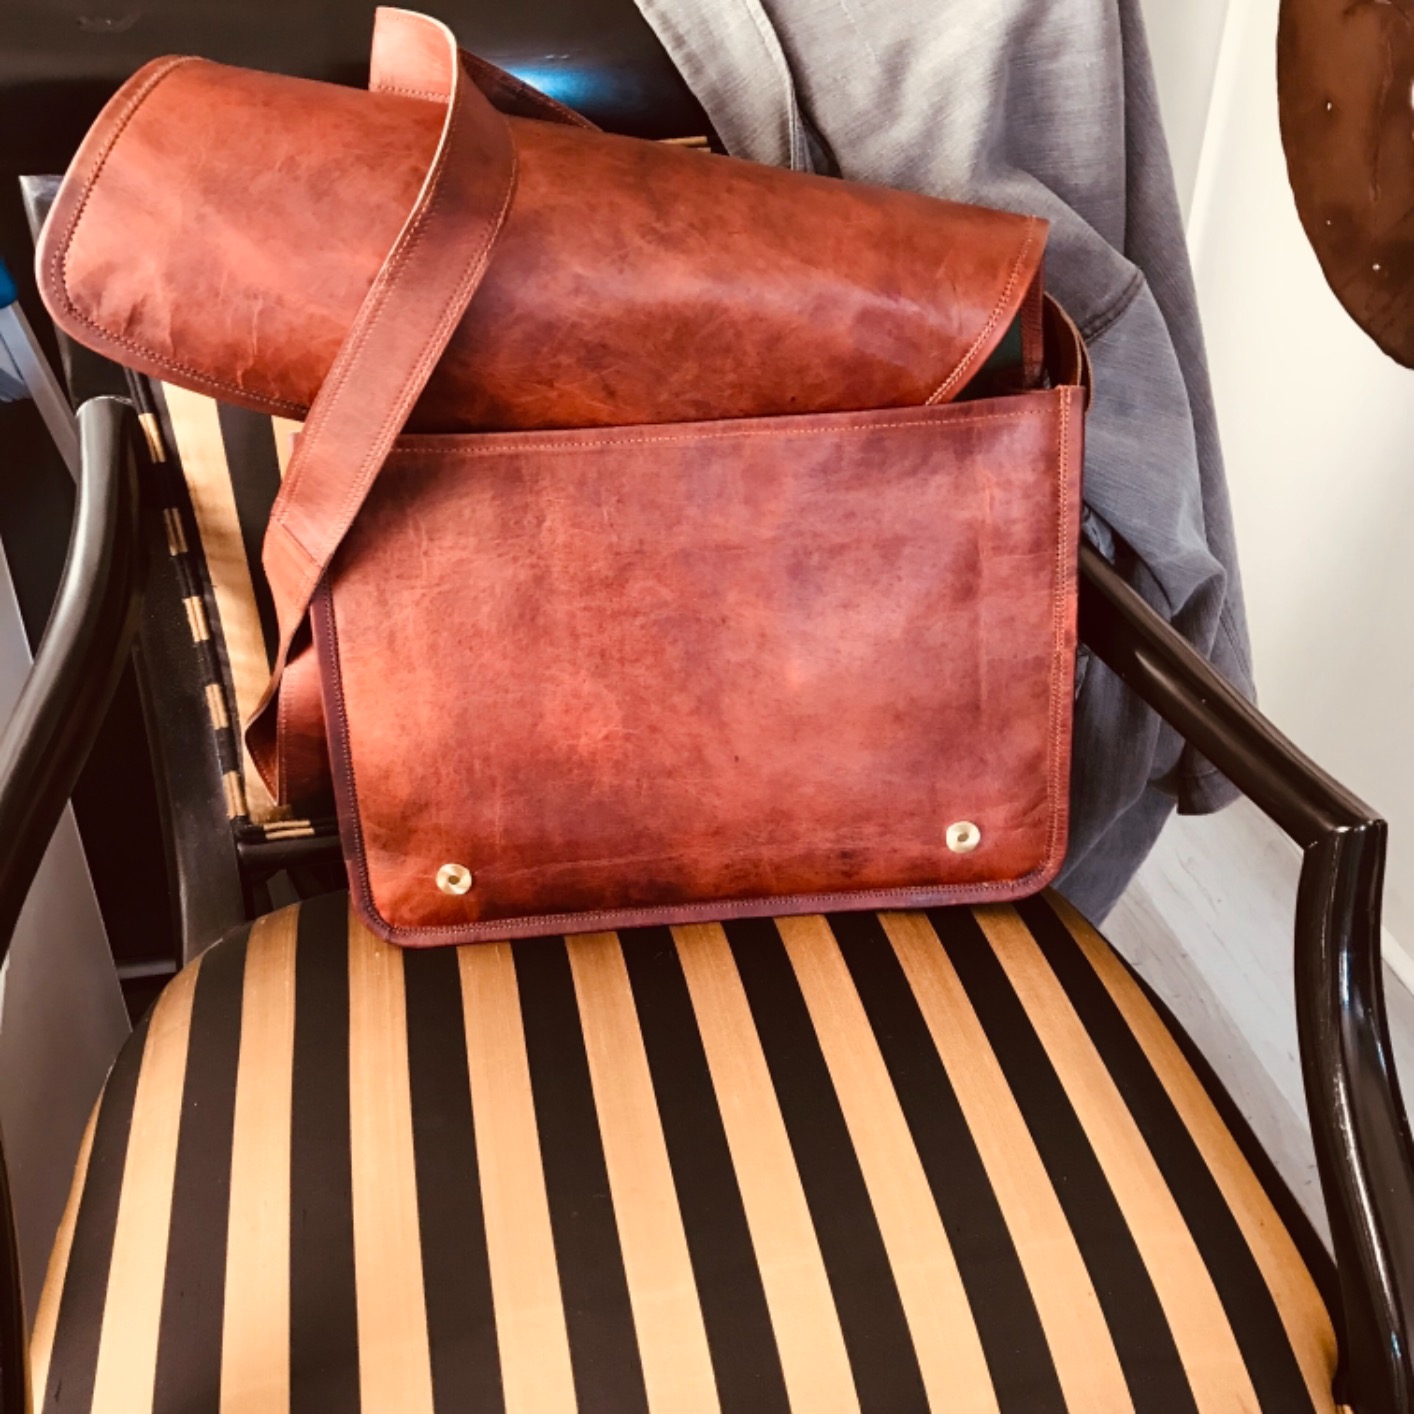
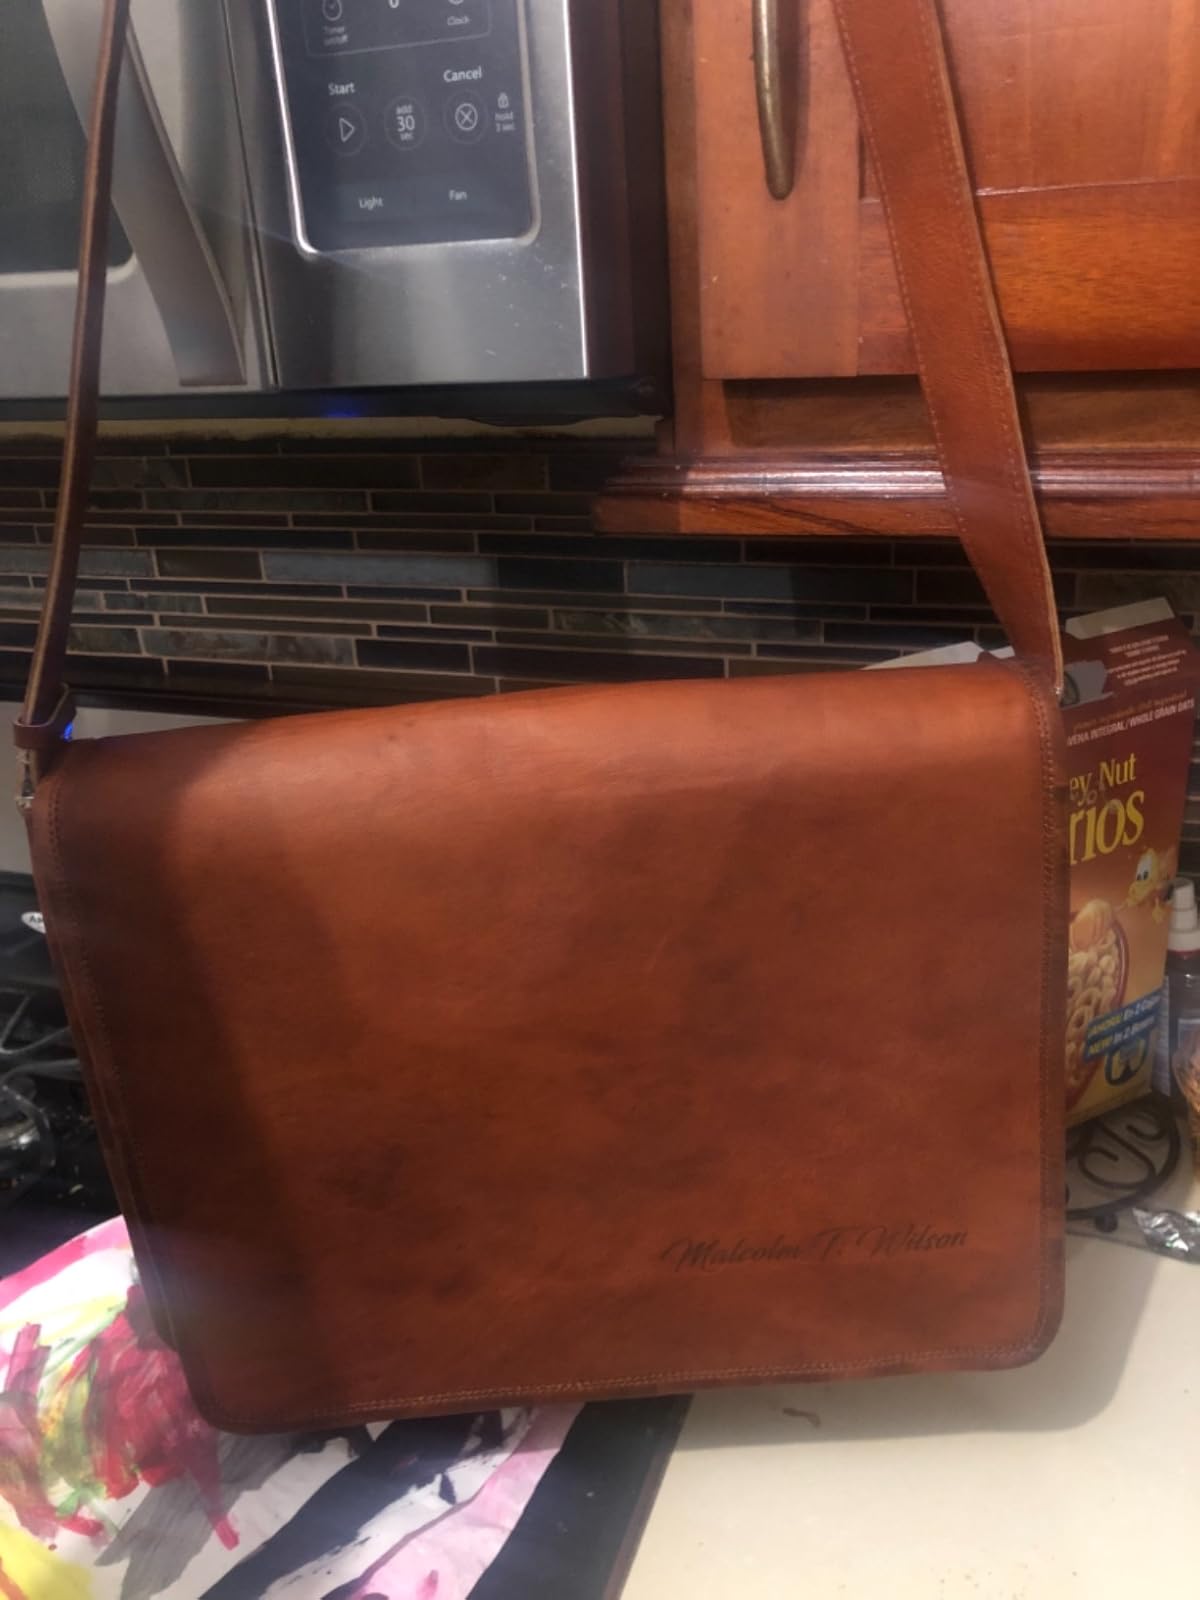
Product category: bag
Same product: yes